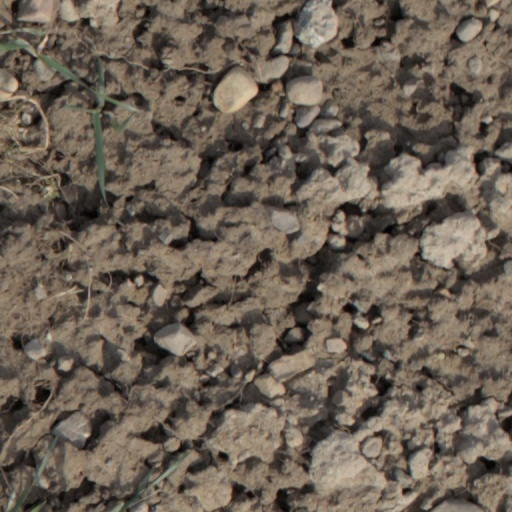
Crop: wheat